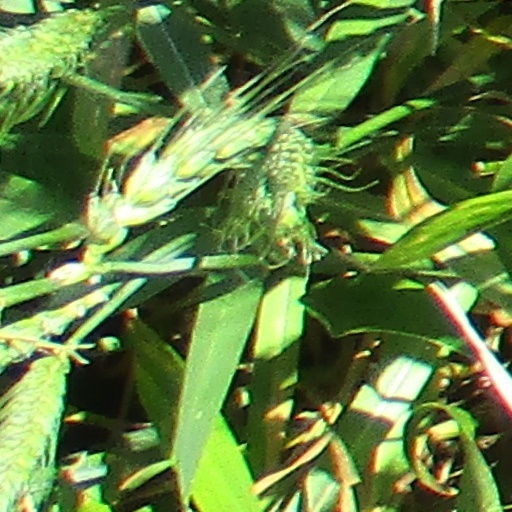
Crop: wheat